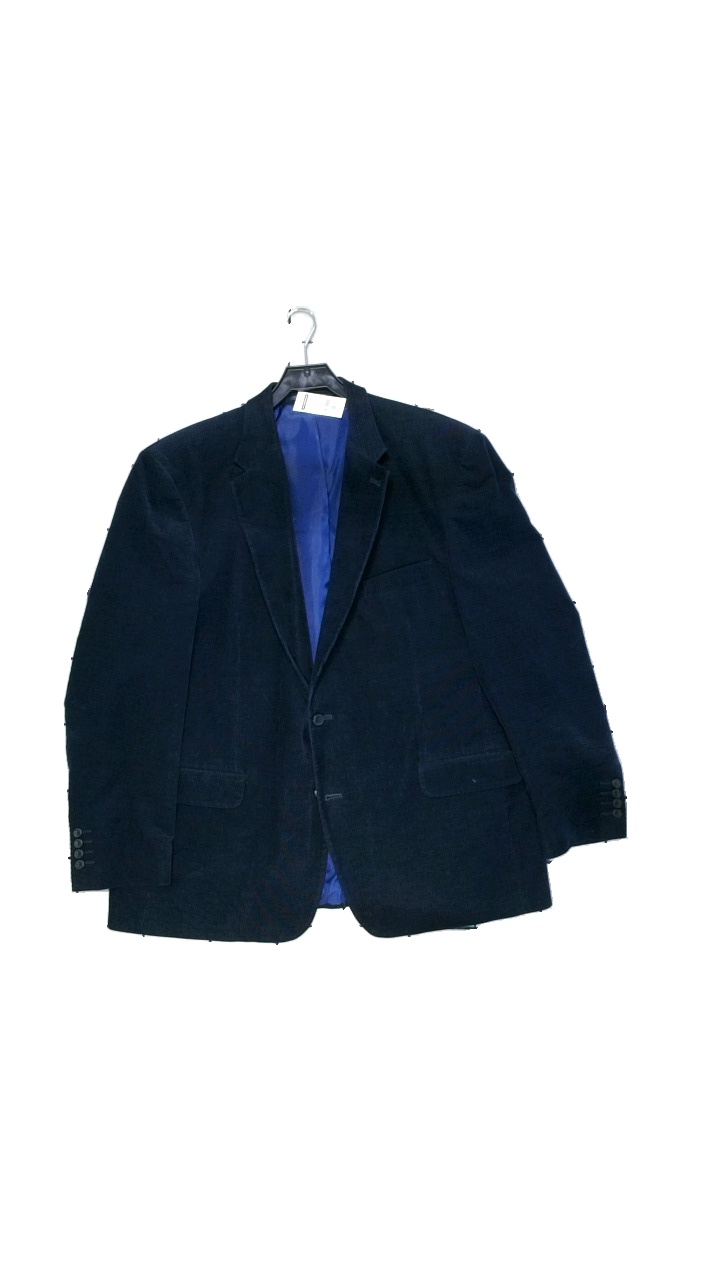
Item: Blazer (Men)
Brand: Canda
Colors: Blue
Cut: Regular
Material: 100% cotton
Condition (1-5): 3
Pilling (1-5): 4
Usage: Reuse
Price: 150-250